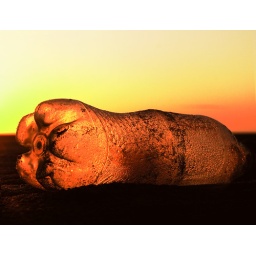
plastic bottle in sunset